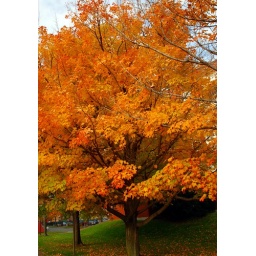
Bright orange maple tree in Cambridge